Peter Turgeon

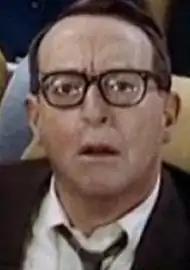
Turgeon in "Airport" 1970

Boyd Higginson Turgeon (December 25, 1919 – October 6, 2000), known professionally as Peter Turgeon, was an American film, television, and theatre actor. He was perhaps best known for playing the caustic and interfering passenger Marcus Rathbone in the 1970 film "Airport".